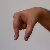
The image shows a hand gesture representing the letter 'Q' in Indian Sign Language.